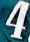
Number: 4